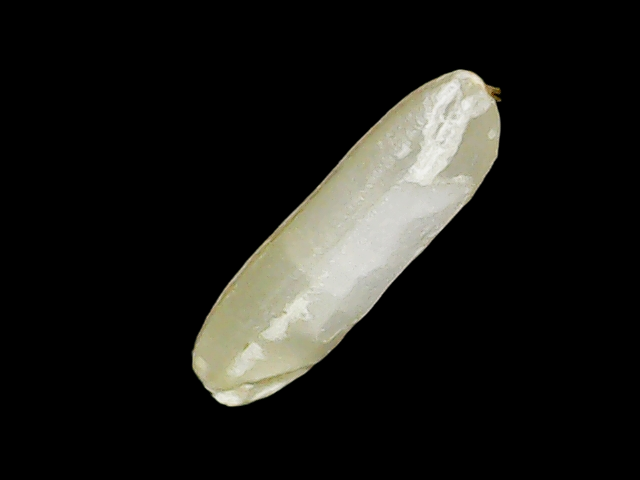
Rice variety: Binadhan14